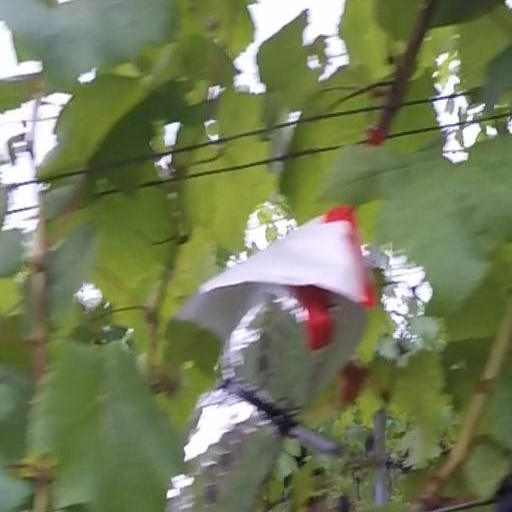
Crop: grape